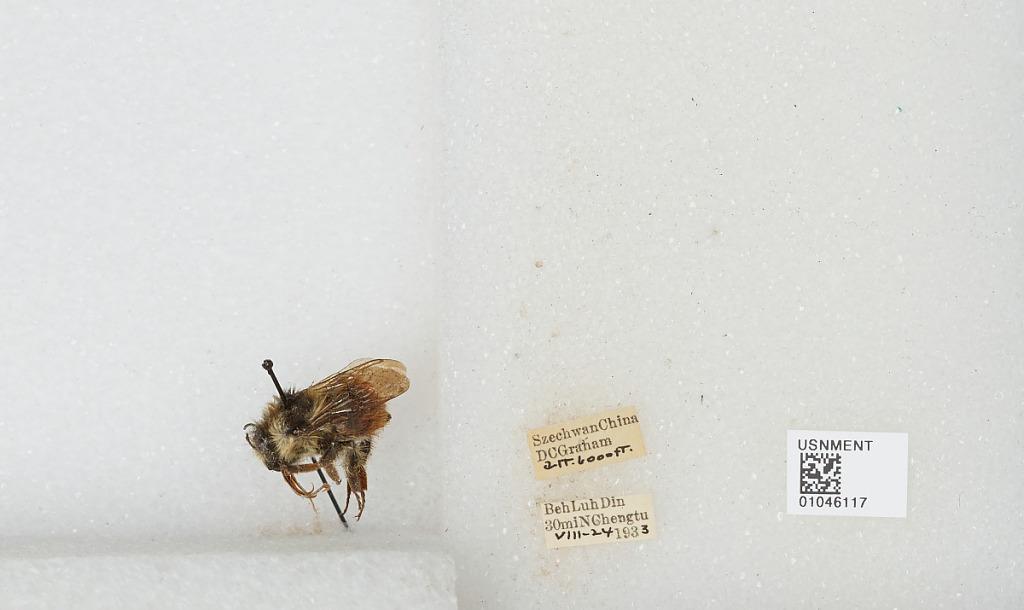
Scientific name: Bombus sp.
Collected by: D. Graham
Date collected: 1933-8-24
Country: China
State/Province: Sichuan
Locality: Beh Luh Din, 30 mi N Chengdu